The Punishment of Luxury (album)

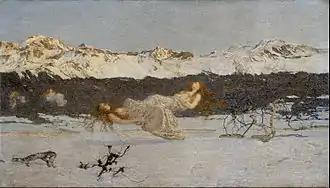
The album was influenced by Giovanni Segantini's "The Punishment of Lust" (1891), also known as "The Punishment of Luxury".

"The Punishment of Luxury" takes its name from a 1891 painting by Italian artist Giovanni Segantini. In December 2016, OMD frontman Andy McCluskey expounded: "We've taken that idea and extrapolated it into sort of... a metaphor for modern life, really. First world problems. All of the shit we have to deal with is only a problem that's created for you by some suggestion that came from a marketing man or a PR job that's been done on you."